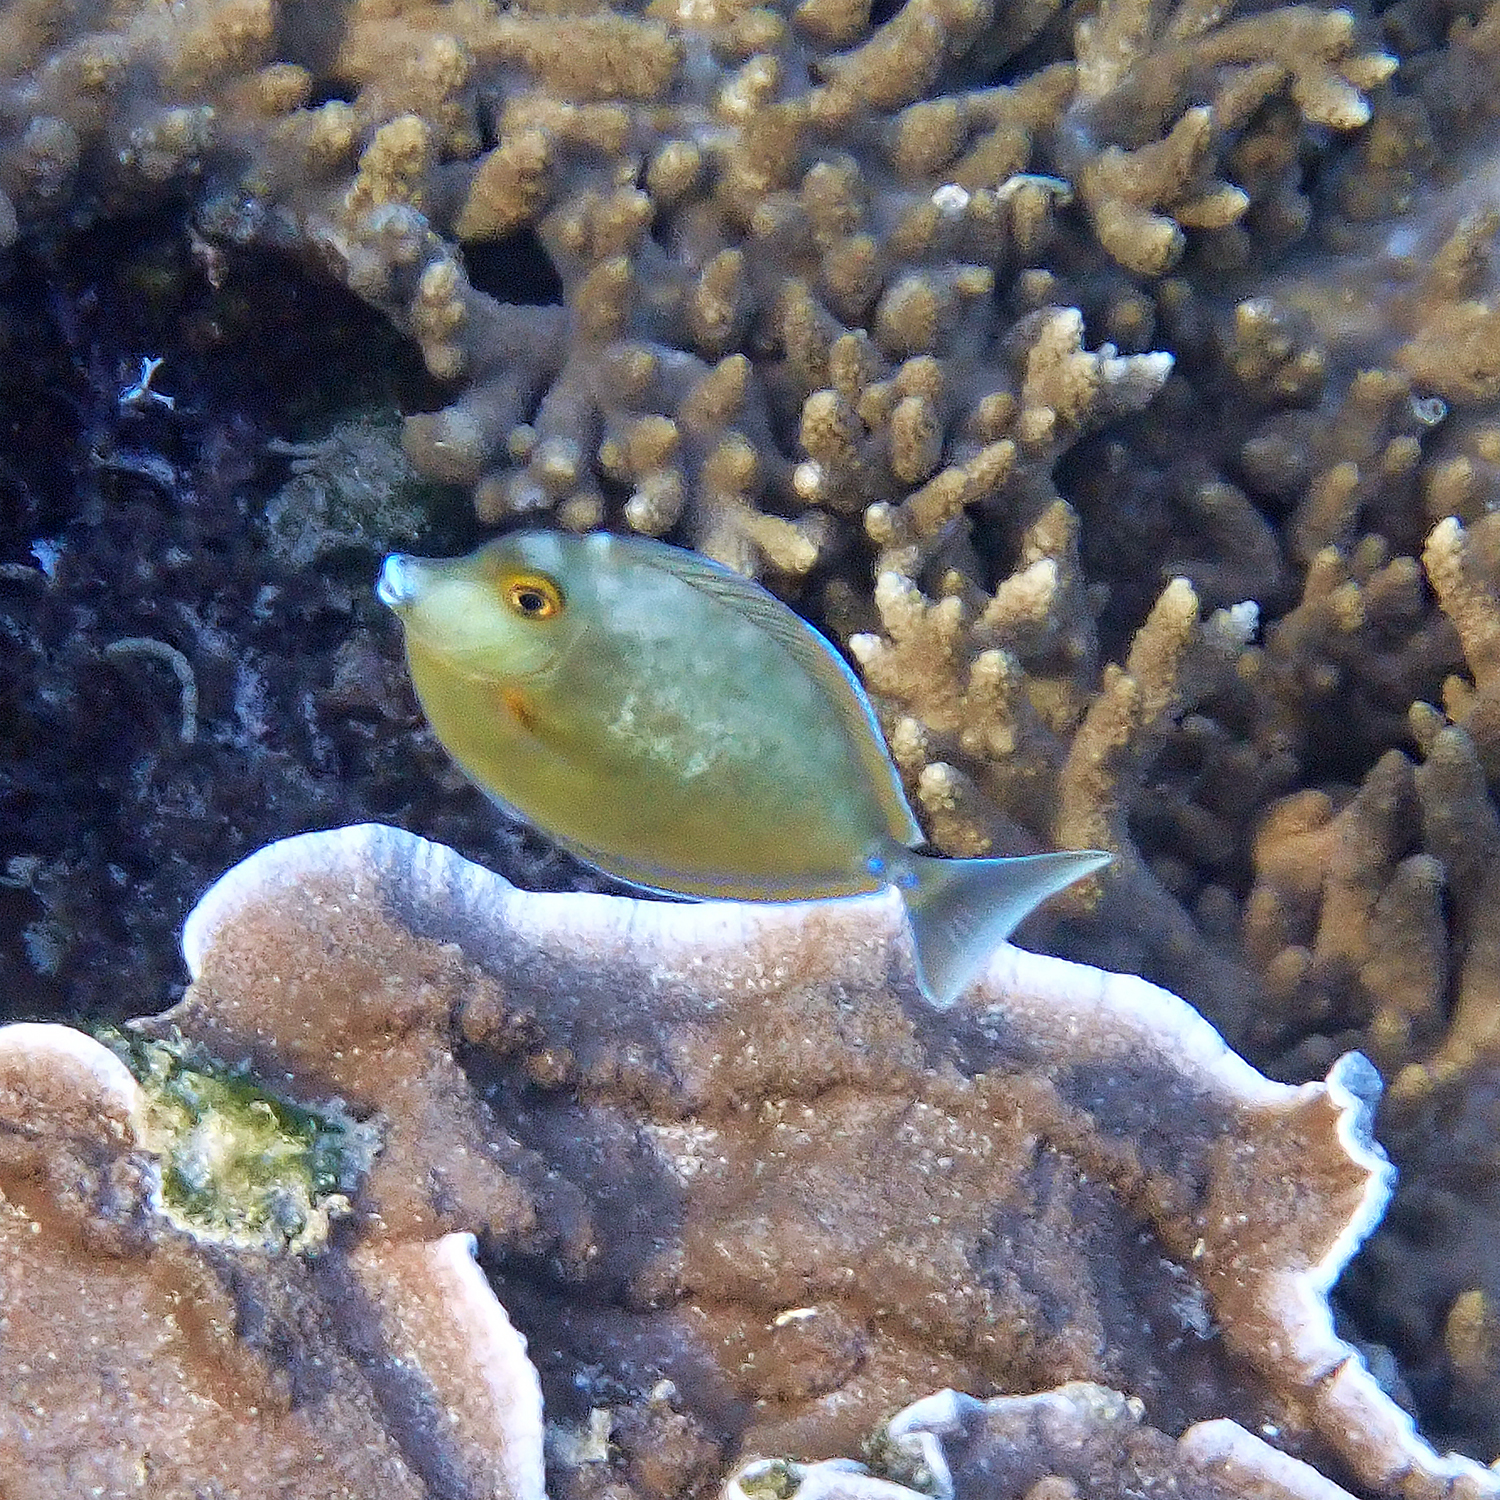
Naso unicornis (Bluespine Unicornfish)